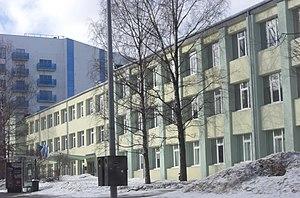
Tatari est un quartier du district de Kesklinn à Tallinn en Estonie.